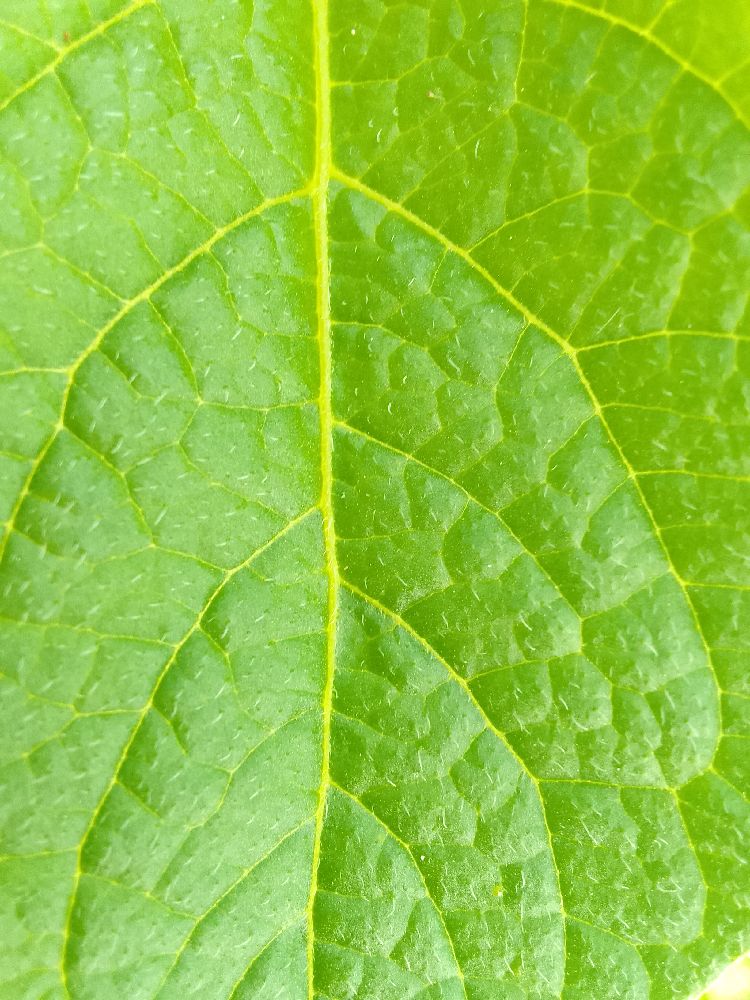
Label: Healthy